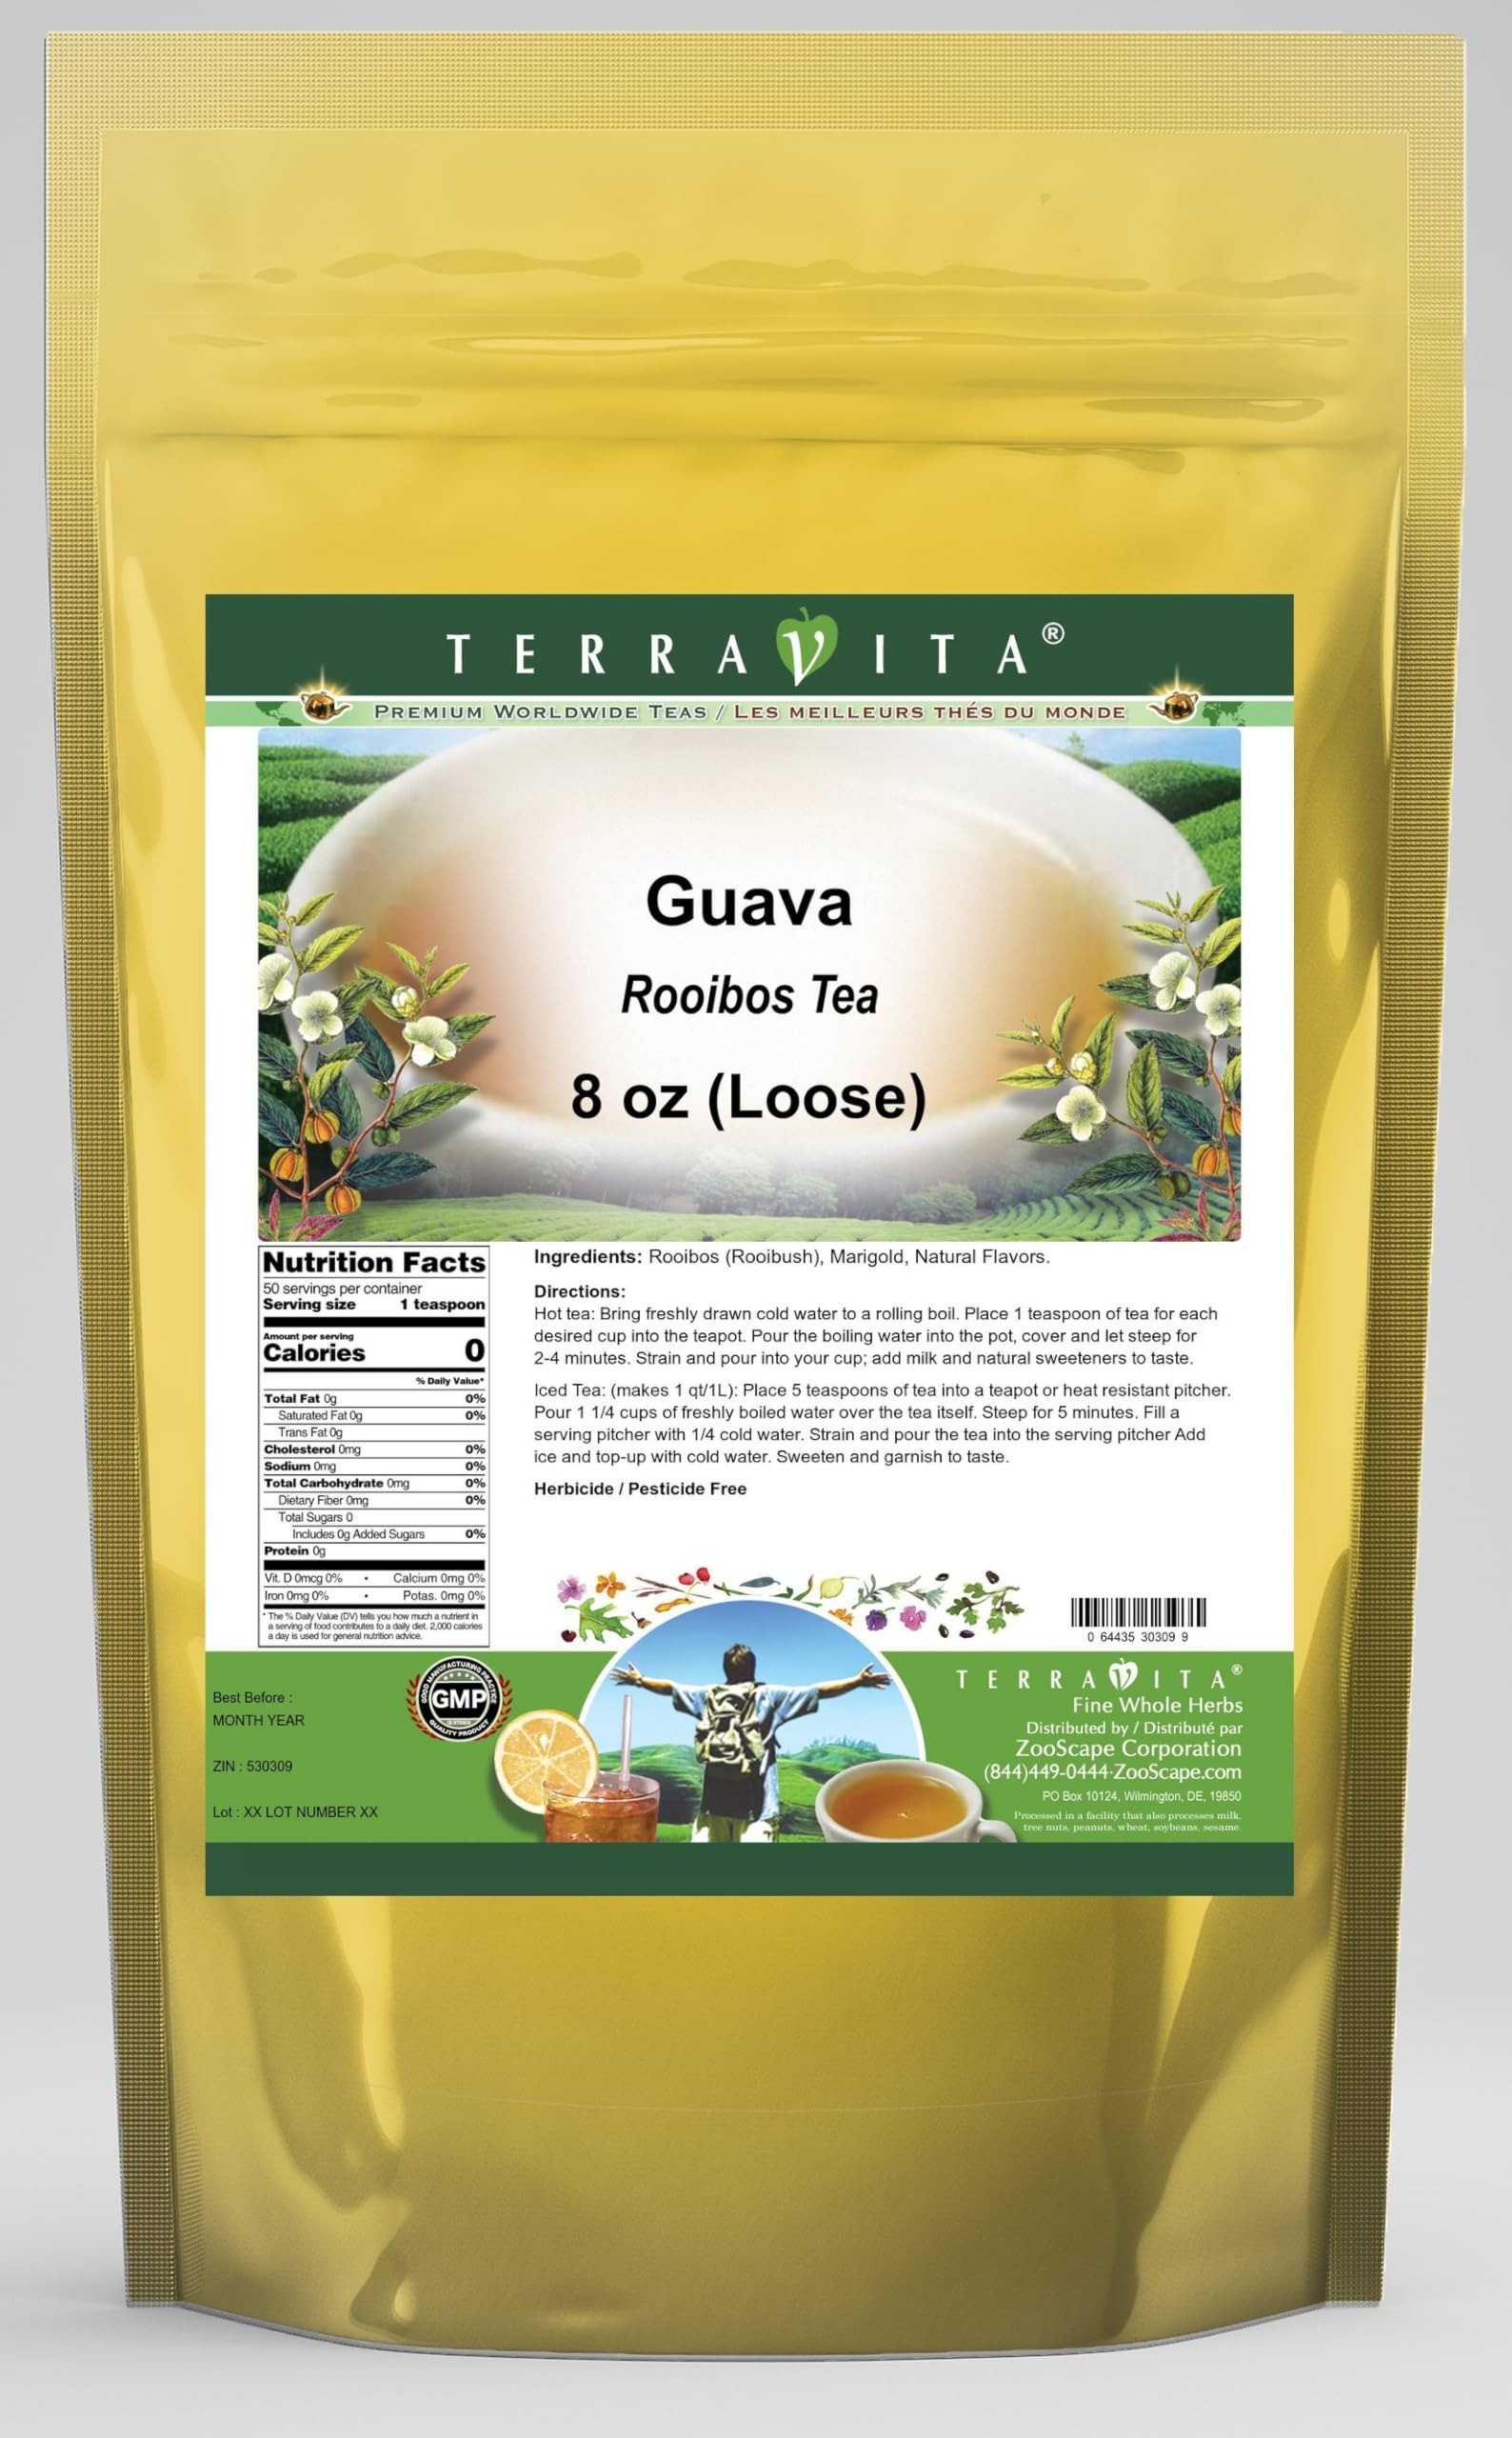
Item Name: Guava Rooibos Tea (Loose) (8 oz, ZIN: 530309)
Bullet Point 1: Our Guava Rooibos Tea is a delightful flavored Rooibos tea with Marigold you will really enjoy! - Ingredients: Rooibos tea, Marigold and natural guava flavor.
Bullet Point 2: No fillers.
Bullet Point 3: Manufacturer: TerraVita
Bullet Point 4: Size: 8 oz
Bullet Point 5: Loose Leaf Rooibos Tea - Packed in a convenient upright pouch!
Product Description: Our Guava Rooibos Tea is a delightful flavored Rooibos tea with Marigold you will really enjoy! - Ingredients: Rooibos tea, Marigold and natural guava flavor. - Hot tea brewing method: Bring freshly drawn cold water to a rolling boil. Place 1 teaspoon of tea for each desired cup into the teapot. Pour the boiling water into the pot, cover and let steep for 2-4 minutes. Strain and pour into your cup; add milk and natural sweeteners to taste. - Iced tea brewing method: (to make 1 liter/quart): Place 5 teaspoons of tea into a teapot or heat resistant pitcher. Pour 1 1/4 cups of freshly boiled water over the tea itself. Steep for 5 minutes. Fill a serving pitcher with 1/4 cold water. Strain and pour the tea into the serving pitcher Add ice and top-up with cold water. Sweeten and garnish to taste. - TerraVita is an exclusive line of premium-quality, natural source products that use only the finest, purest and most potent ingredients found around the world. TerraVita is hallmarked by the highest possible standards of purity, potency, stability and freshness. All of our products are prepared with the highest elements of quality control, from raw materials through the entire manufacturing process, up to and including the moment that the bottles or bags are sealed for freshness and shipped out to you. Our highest possible standards are certified by independent laboratories and backed by our personal guarantee. - TerraVita exists to meet and ensure your family's health and wellness without the harmful effects of chemicals and health products. We strive to make all of our products affordable and reliable and are constantly searching the market to maintain our affordability and to look for new ways to serve you and the ones you love. TerraVita has become a trusted household name for
Value: 8.0
Unit: Ounce

Price: 29.13